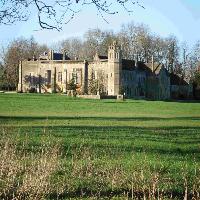
Weather: sun or clear